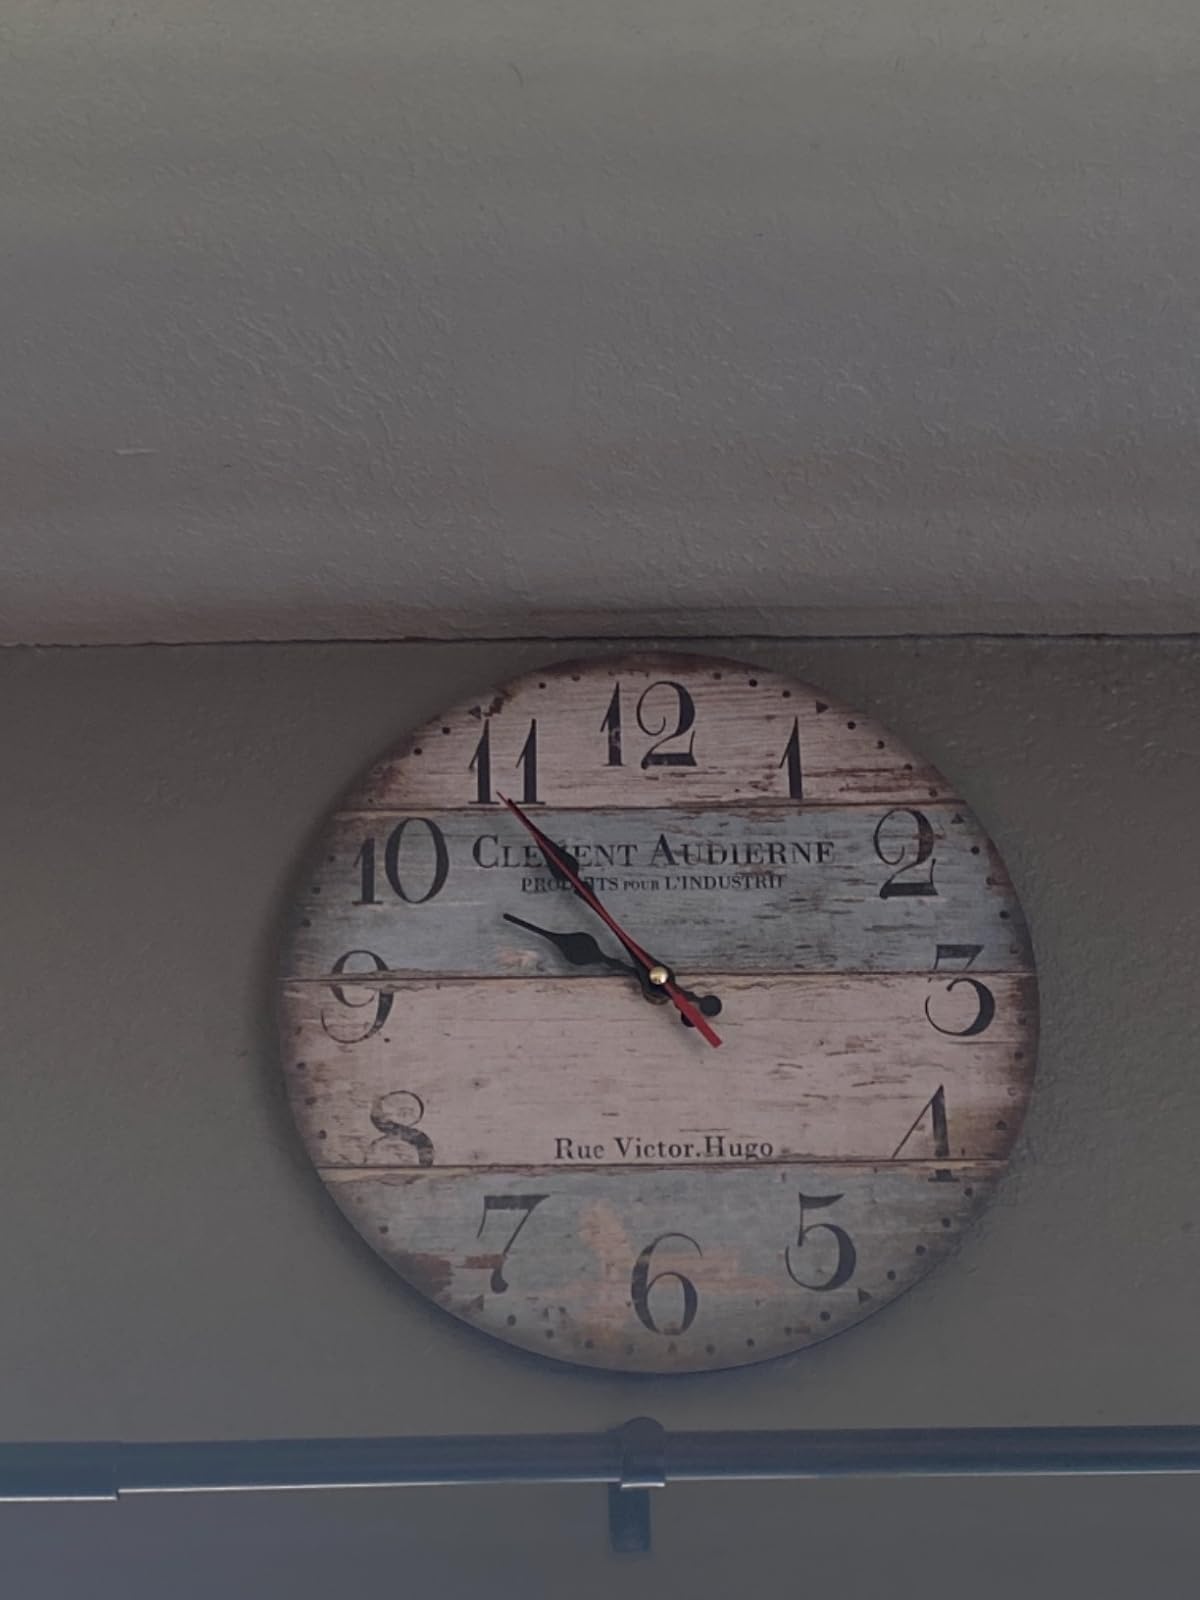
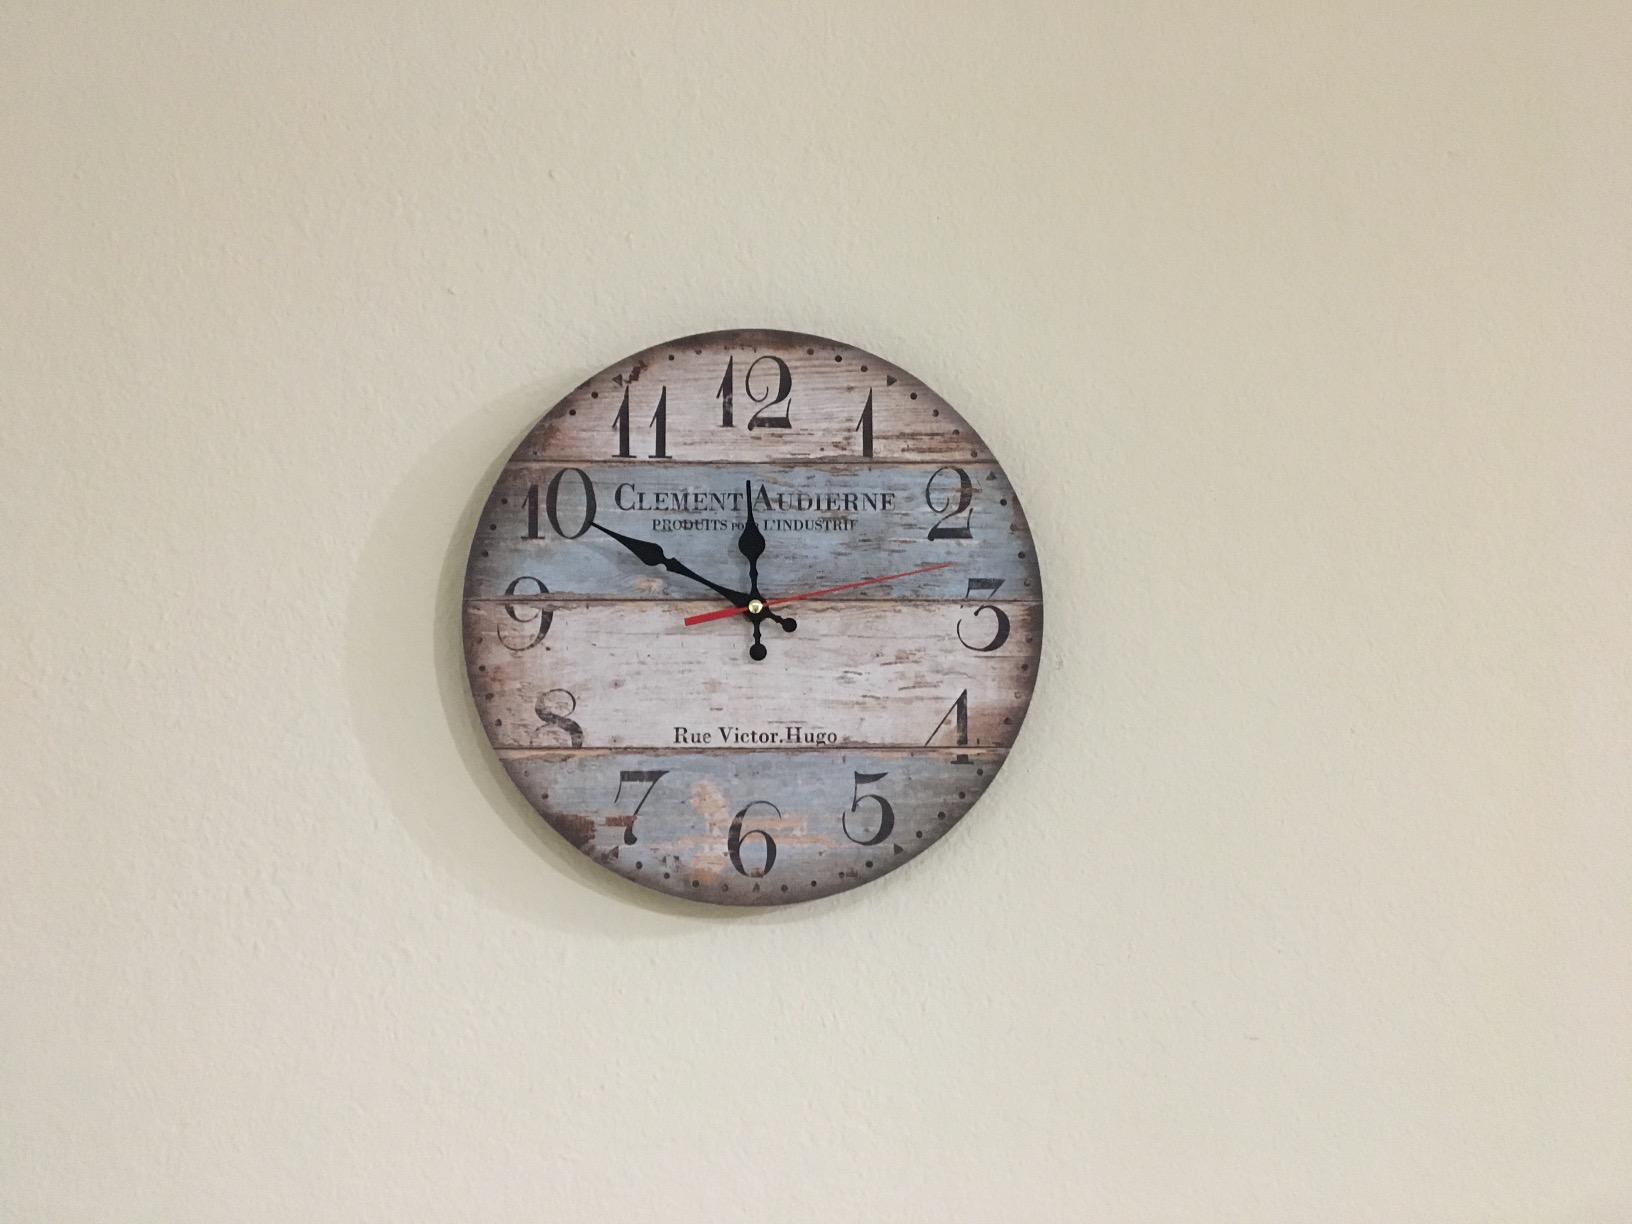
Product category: clock
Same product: yes